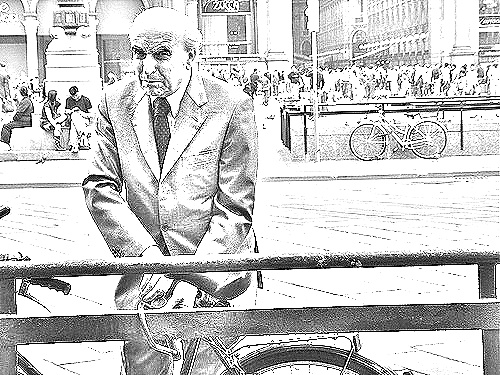
Portrait style: Sketch Portrait